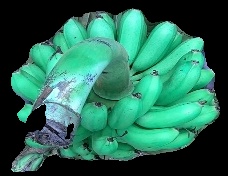
Variety: rasbale
Grade: grade1